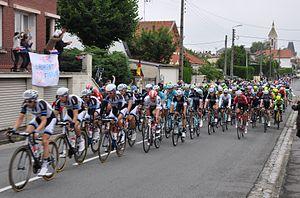
Peleton TDF2014 Etape 6 Tergnier